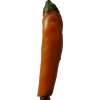
Label: pepper